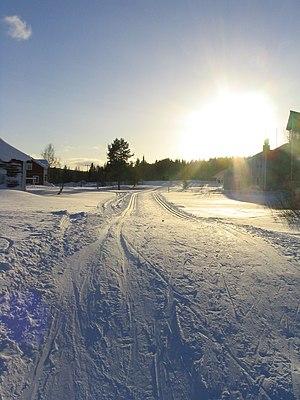
Kolari est une municipalité du nord-ouest de la Finlande, en Laponie.